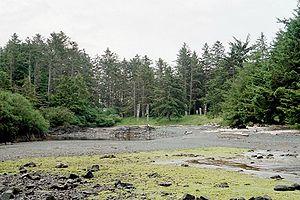
Voici la liste des lieux historiques nationaux du Canada situé en Colombie-Britannique. En mars 2011, on compte 93 lieux historiques nationaux en Colombie-Britannique, dont 13 sont administrés par Parcs Canada. De ce nombre, il faut rajouté aussi un site qui a perdu sa désignation.
Les sites du patrimoine mondial établis par le comité du patrimoine mondial de l'organisation des Nations unies pour l'éducation, la science et la culture sont des lieux d'importance pour le patrimoine culturel ou naturel tel que décrit dans la Convention du patrimoine mondial de l'UNESCO, créé en 1972. La fédération du Canada a accepté la convention pour la protection du patrimoine mondial, culturel et naturel le 23 juillet 1976, rendant ses sites historiques admissibles à l'inscription. En 2019, le Canada compte 20 sites inscrits au patrimoine mondial, 9 culturels, 10 naturels et un mixte. L'État a également soumis 11 sites à la liste indicative, 4 culturels, 2 naturels et 5 mixtes.
SGang Gwaay est un village situé en Colombie-Britannique, Canada. Il est inscrit depuis 1981 sur la liste du patrimoine mondial.